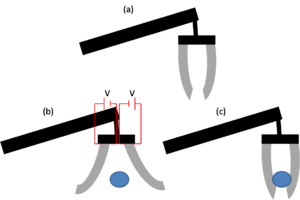
Les polymères électroactifs, ou EAPS sont des polymères dont la forme ou la taille changent lorsqu'ils sont stimulés par un champ électrique. L'utilisation principale de ce type de matériau est la fabrication d'actionneurs et de capteurs. Une propriété intéressante des EAPs est qu'ils sont capables de grandes déformations, ainsi que de forces importantes. La plus grande partie des actionneurs actuels est fabriquée à partir de céramiques piézo-électriques. Ces matériaux sont certes capables de produire des forces très élevées, cependant leur domaine de déformation n'excède pas quelques pourcents. Durant les années 1990, il a été démontré que certains EAPs sont capables d'une déformation de 380 %, ce qui est très grandement supérieur à n'importe quelle céramique utilisée actuellement. Une autre application des EAPs est dans le développement de la robotique, dans le développement de muscles artificiels. Le fonctionnement d'une pince en EAP est décrit dans la figure 1.